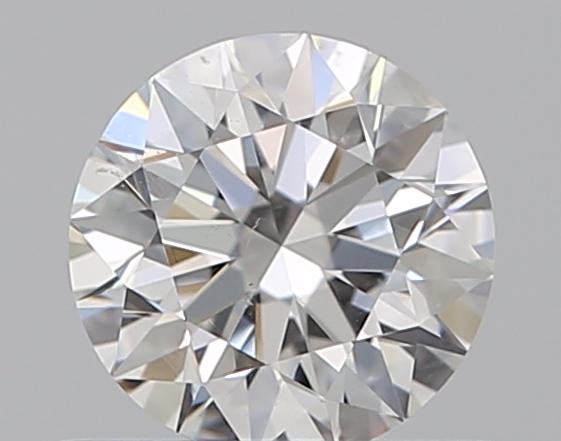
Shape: round
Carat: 0.5
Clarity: SI1
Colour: F
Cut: EX
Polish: EX
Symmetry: EX
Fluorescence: N
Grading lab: GIA
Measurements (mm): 5.06 x 5.08 x 3.18